Basilica of St. Sebastian, Barcellona Pozzo di Gotto

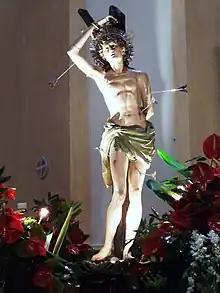
The 18th-century wooden statue of Saint Sebastian in Barcellona Pozzo di Gotto

The Basilica of St. Sebastian is a church in Barcellona Pozzo di Gotto, Sicily, Italy, raised to the status of a minor basilica in 1991.